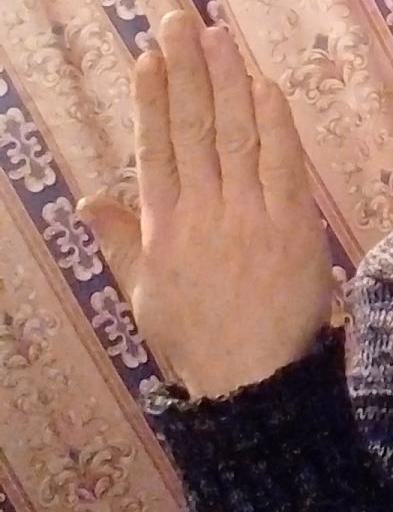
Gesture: stop_inverted